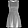
Label: Dress